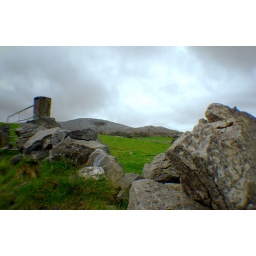
Along the road up to Burren from Galway. There are tons of these stone fences in Ireland.